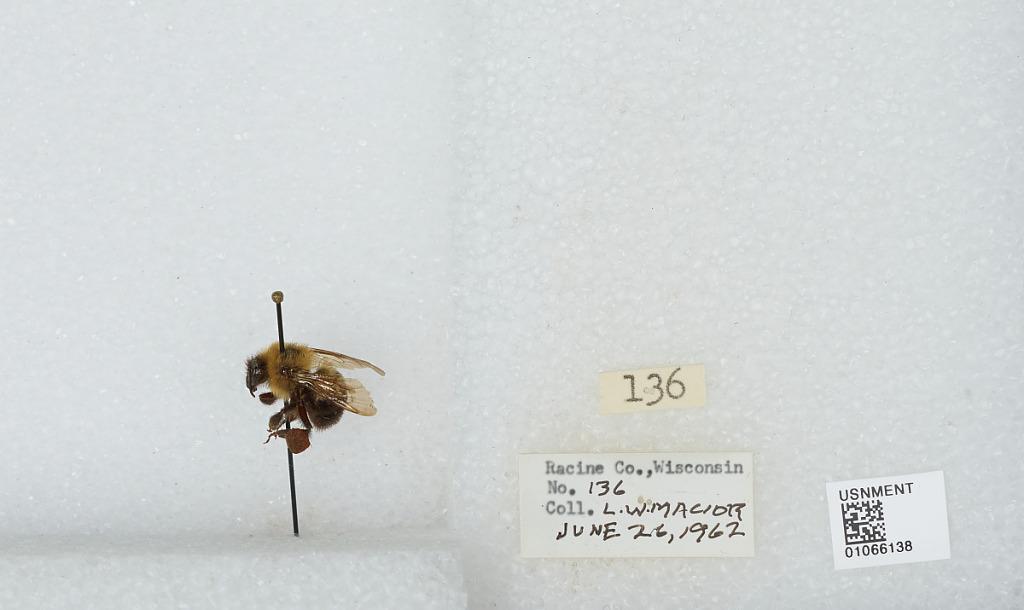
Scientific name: Bombus (Pyrobombus) bimaculatus Cresson
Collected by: L. Macior
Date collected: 1962-6-26
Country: United States
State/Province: Wisconsin
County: Racine
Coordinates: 42.78, -87.76